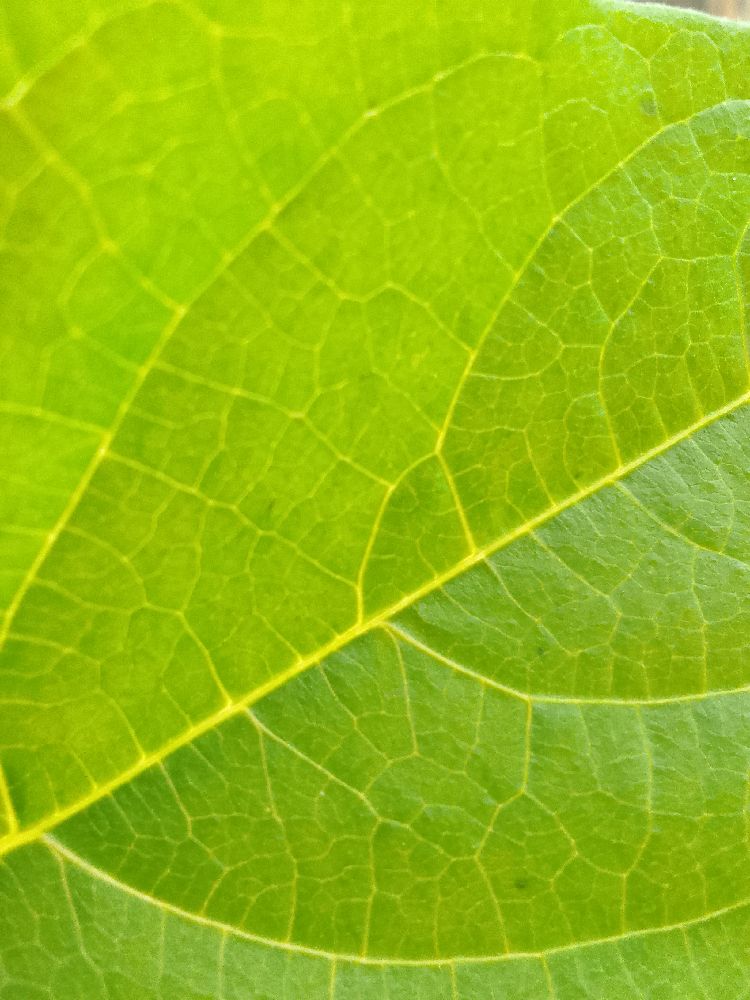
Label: healthy